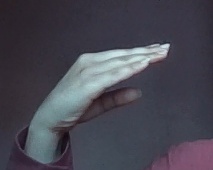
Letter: jeem